Foni Bondali

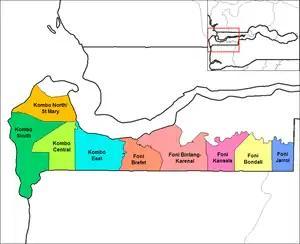
Districts of the Western Division. Foni Bondali is in light yellow.

Foni Bondali is one of the nine districts of the Gambia's Western Division, which is located to the south of the Gambia River in the southwest of the country. Foni Bondali is in the southeast of the division, between Foni Kansala and Foni Jarrol.